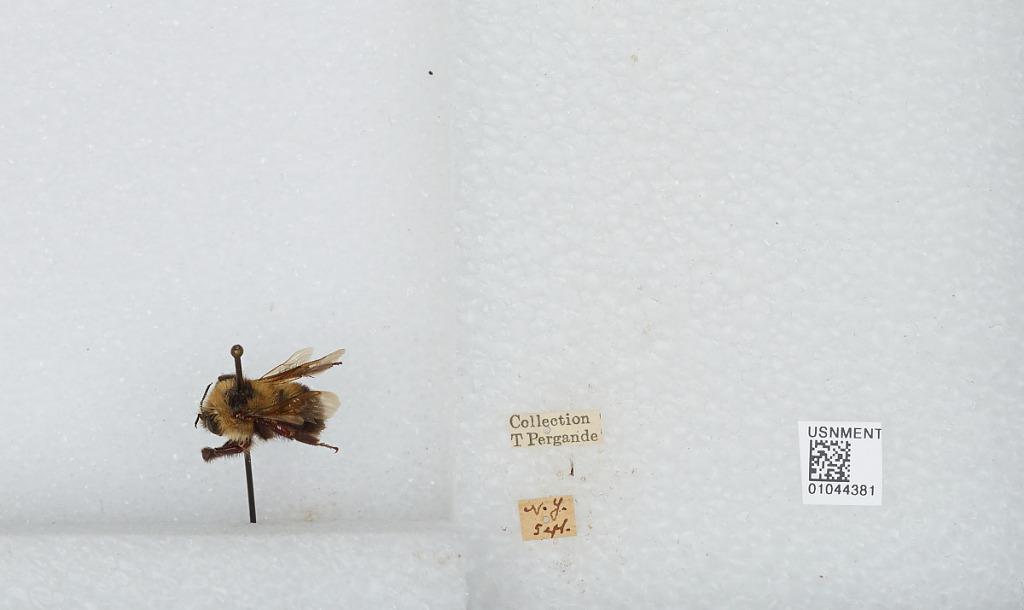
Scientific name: Bombus sp.
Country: United States
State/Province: New York